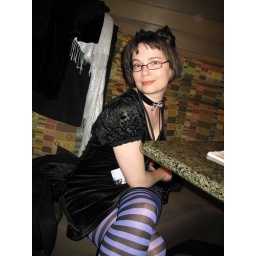
cute lady in purple striped tights